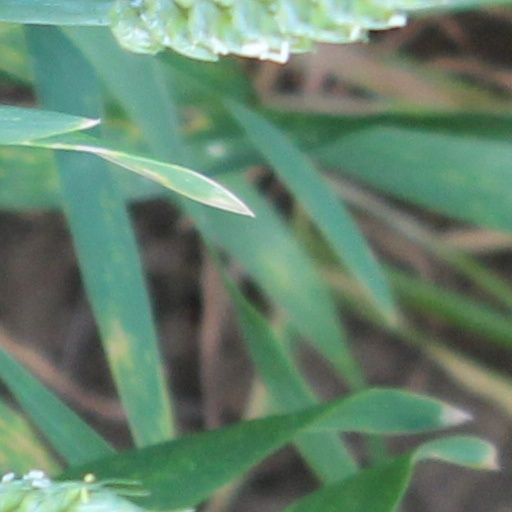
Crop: wheat